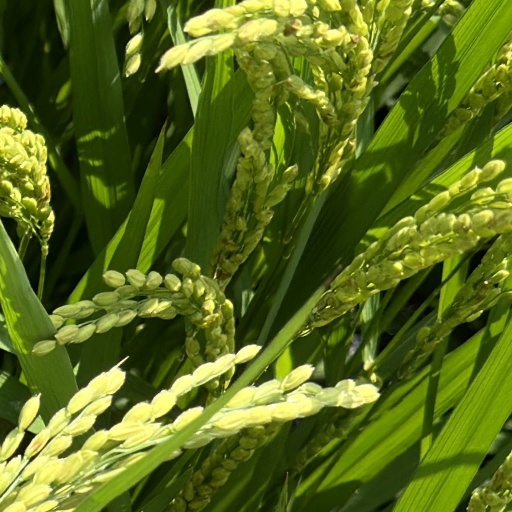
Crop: rice